History of miscegenation

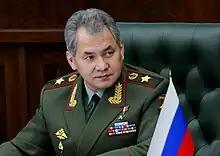
Russia's Defense Minister Sergey Shoygu is the son of Tuvan father and Russian mother.

As was the case in other areas occupied by Muslims, it was acceptable in Islamic marital law for a Muslim male to marry Christian and Jewish females in southern Italy when under Islamic rule – namely, the Emirate of Sicily between the 9th and 11th centuries; and, of least importance, the short-lived Emirate of Bari between 847 and 871. In this case, most intermarriages were between Arab and Berber males from North Africa and the local Greek, Roman and Italian females. Such intermarriages were particularly common in the Emirate of Sicily, where one writer visiting the place in the 970s expressed shock at how common it was in rural areas. After the Norman conquest of southern Italy, all Muslim citizens (whether foreign, native or mixed) of the Kingdom of Sicily were known as "Moors". After a brief period when the Arab-Norman culture had flourished under the reign of Roger II of Sicily, later rulers forced the Moors to either convert to Christianity or be expelled from the kingdom to Muslim settlement of Lucera in 1224 CE/AD.